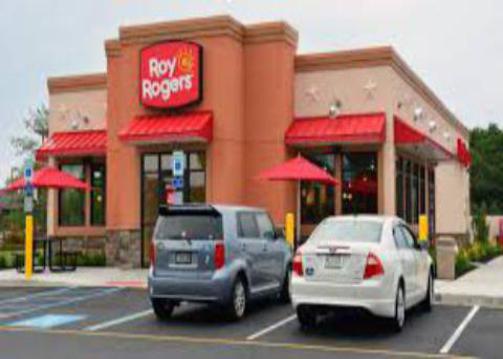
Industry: Food